Twelve Tribes of Israel (Rastafari)

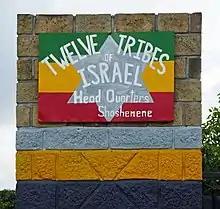
The headquarters of the Twelve Tribes of Israel organisation in Shashamane, Ethiopia

Members are grouped into Twelve Tribes, modelled after the Twelve Tribes of Israel: Reuben, Simeon, Levi, Judah, Issachar, Zebulun, Dan, Gad, Asher, Naphtali, Joseph, and Benjamin. Each member belongs to a tribe, which is determined by Gregorian birth month, though beginning in April in rough alignment with the Jewish calendar. Each tribe is represented by a color, a part of the body, and a character trait, often called a "faculty". Although the twelve representations apply to male and female alike, Dinah, though not considered a tribe, is representative of the feminine.